Celtx

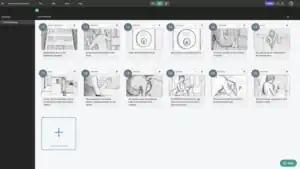
A screenshot of the Celtx Studio's Storyboard tool.

The original desktop software was built atop the open-source Firefox browser, allowing hybrid online/offline operation. By June 2013, Celtx software was available as a subscription web service, in addition to a desktop version.